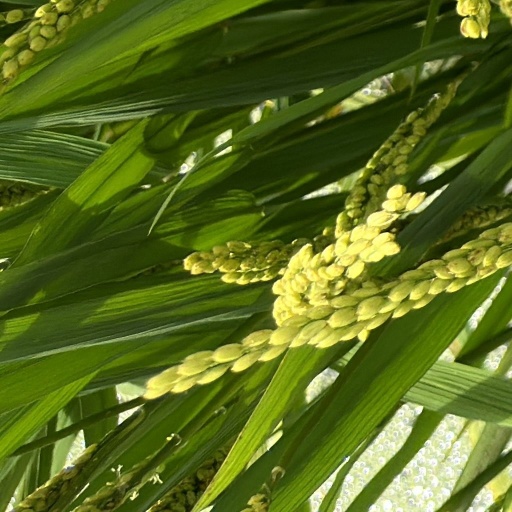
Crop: rice